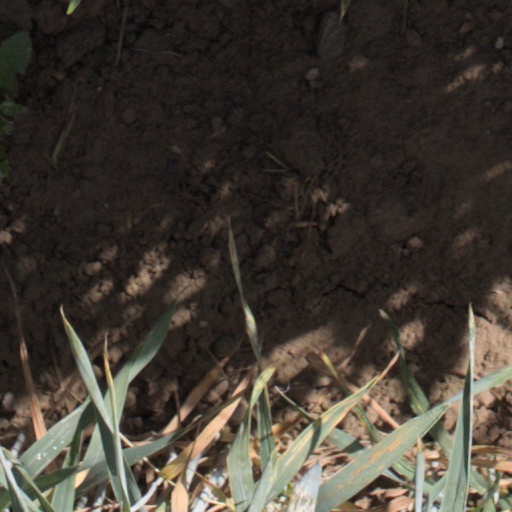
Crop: wheat